Plamen Krumov (footballer, born 1985)

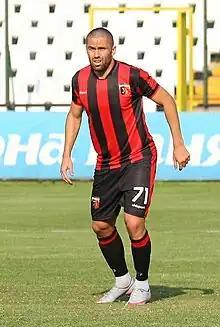
Krumov with Lokomotiv Plovdiv in 2015

Plamen Krumov (born 4 November 1985) is a Bulgarian retired professional footballer and now manager, currently working at Rilski Sportist. In the early years of his career, he usually played as a winger, but has later been converted to right-back.